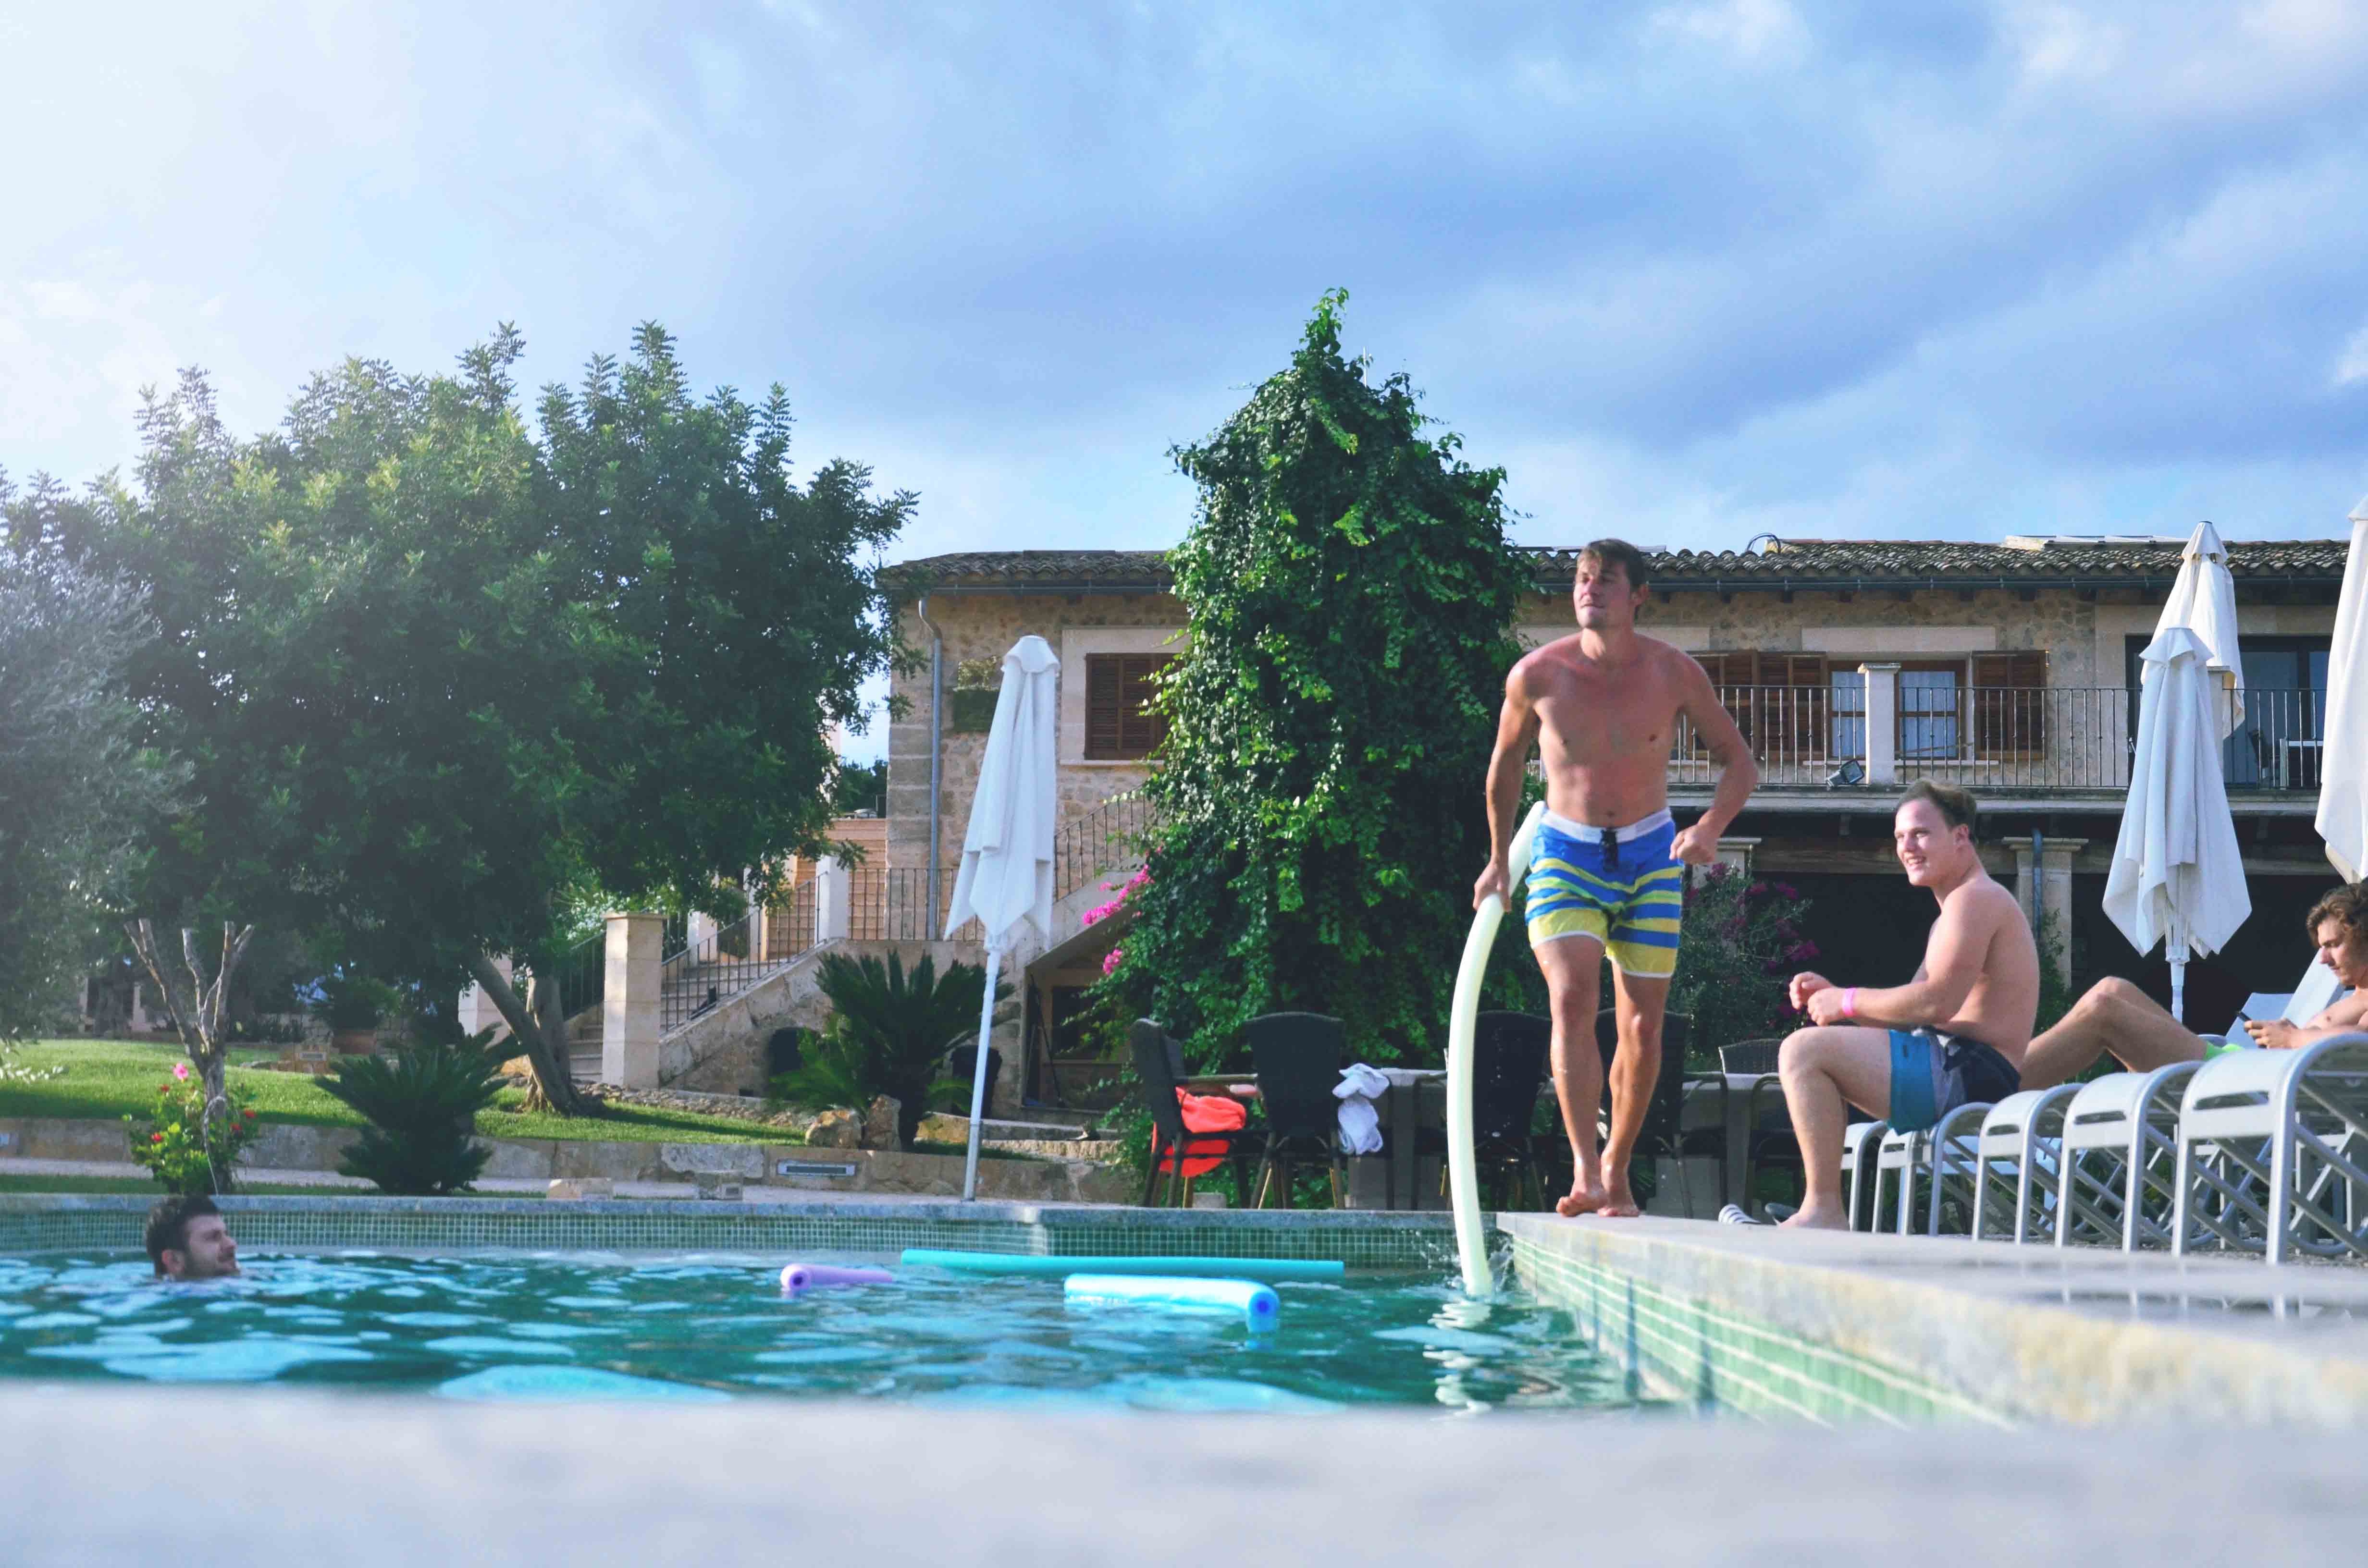
vacation, swimming pool, leisure, resort, water park, endurance sports